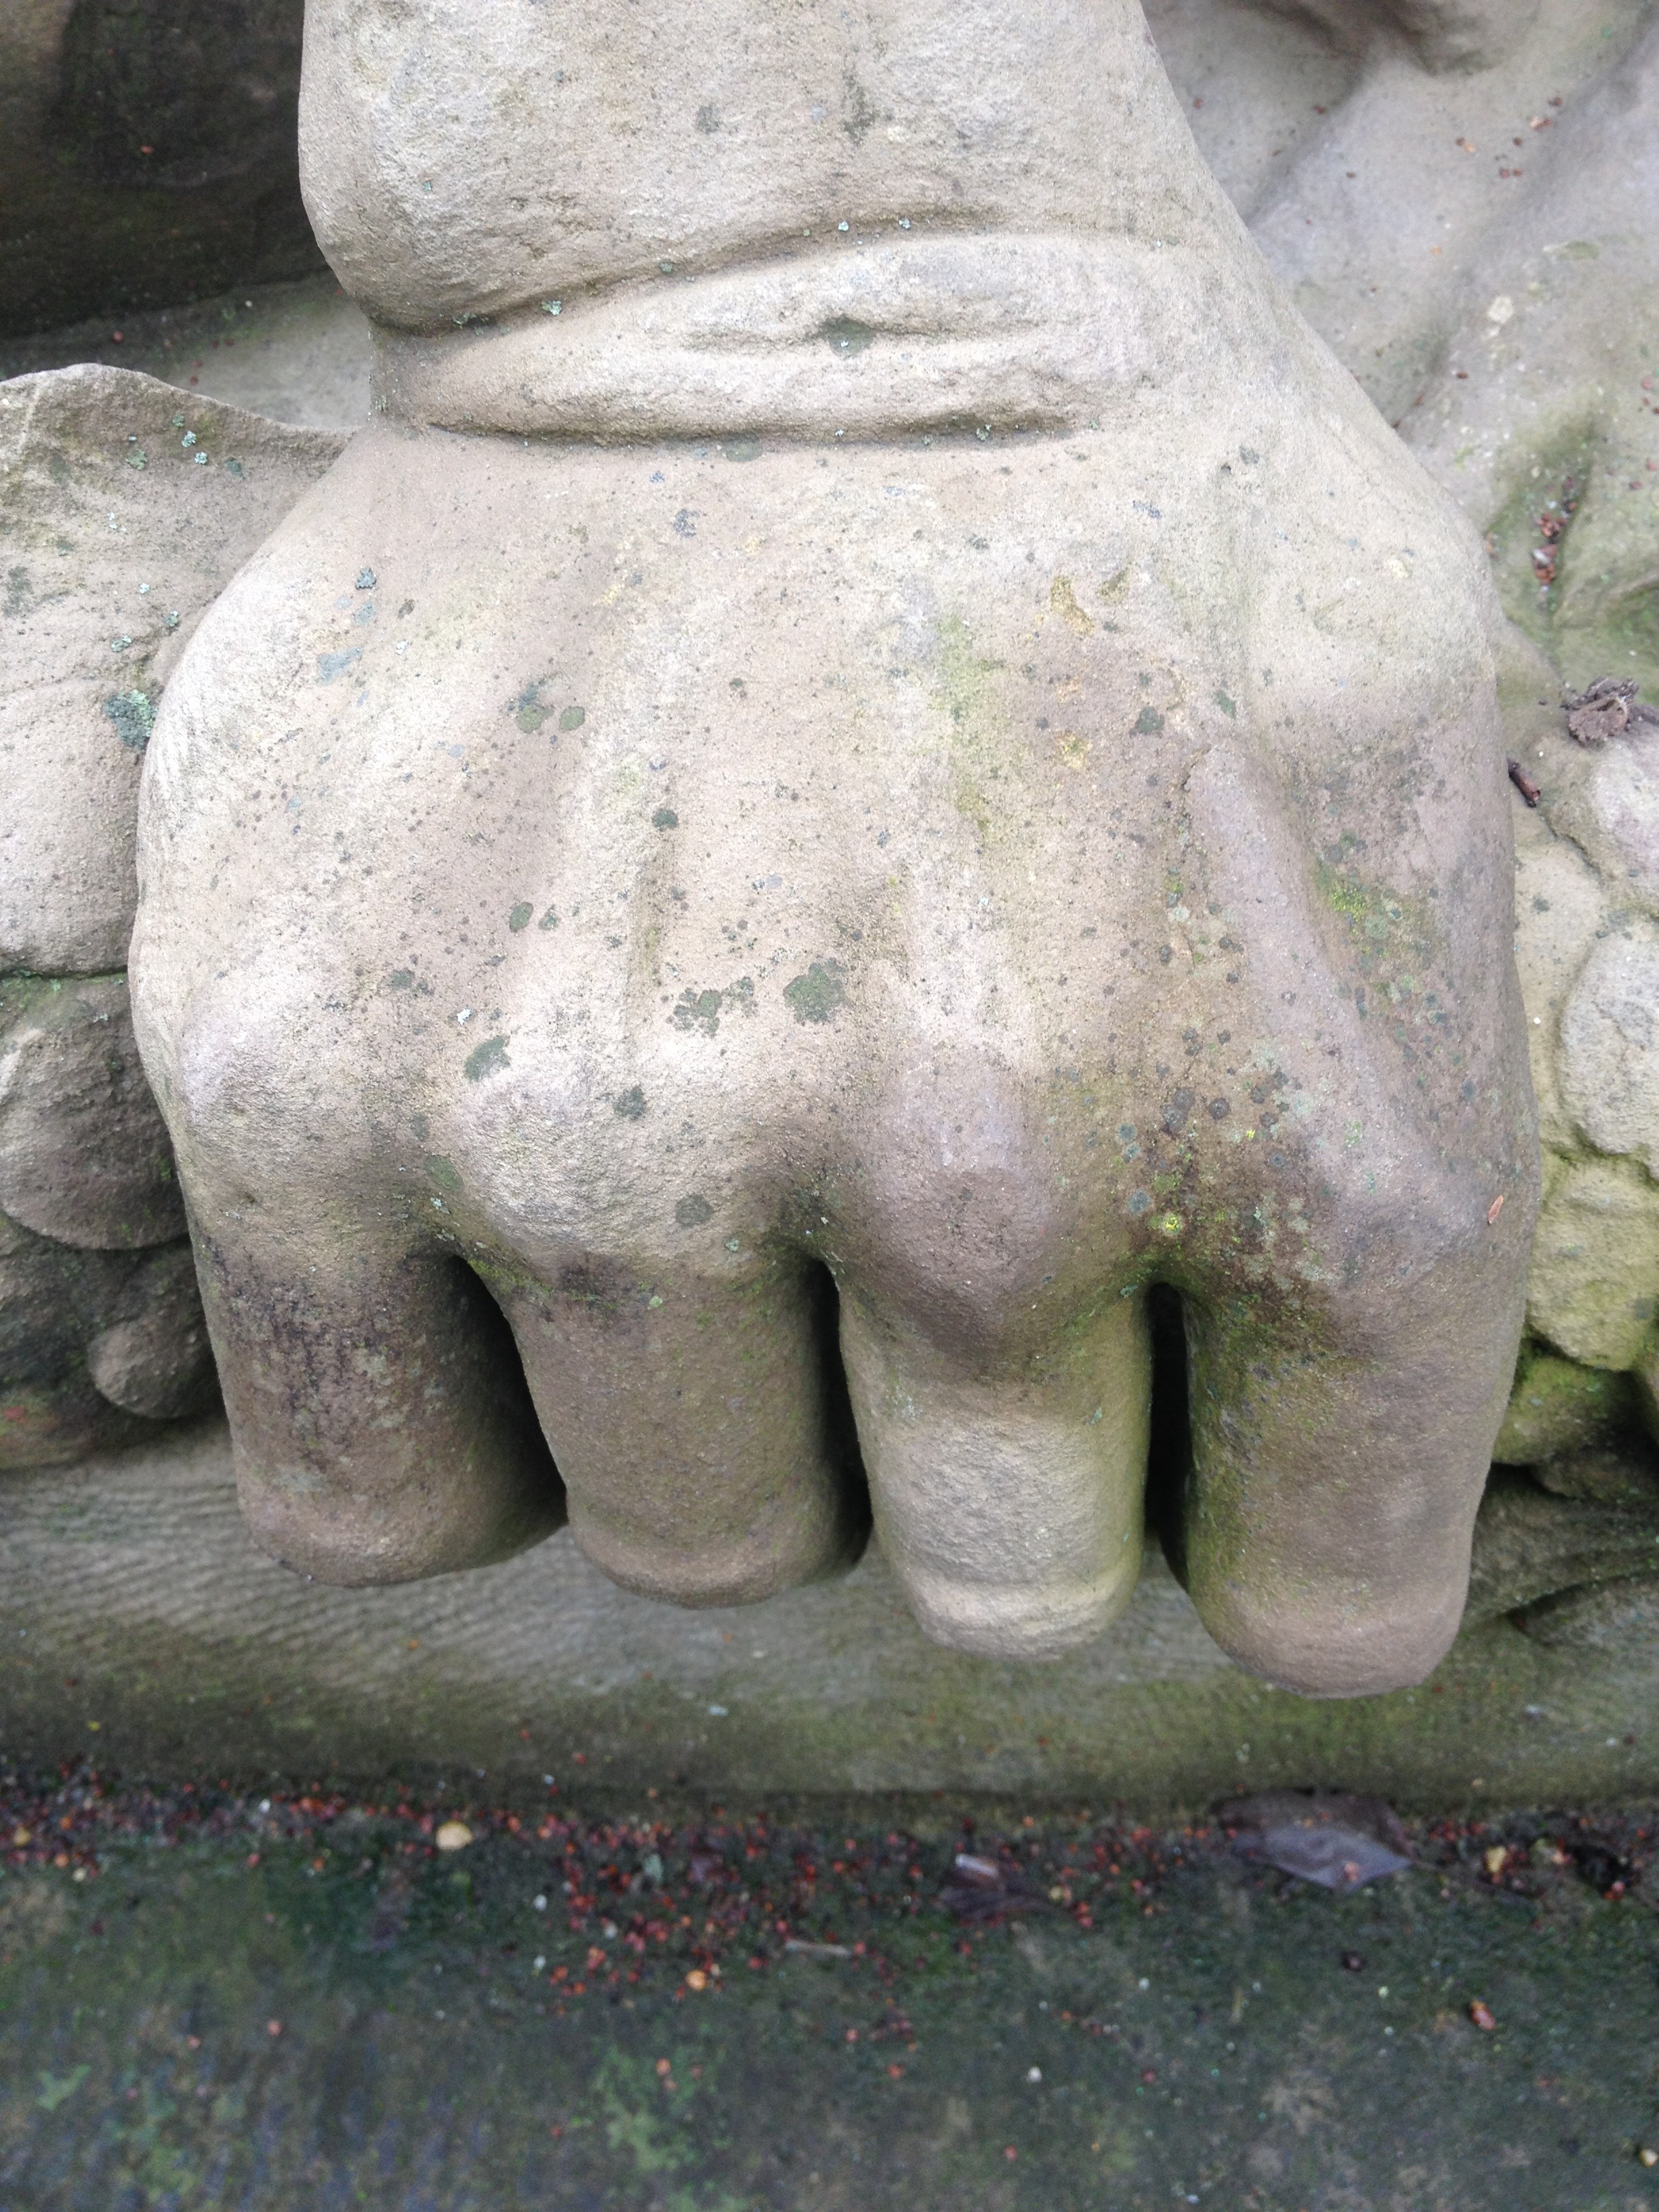
hand, rock, stone, monument, statue, finger, sculpture, art, temple, carving, force, stone carving, faust, ancient history